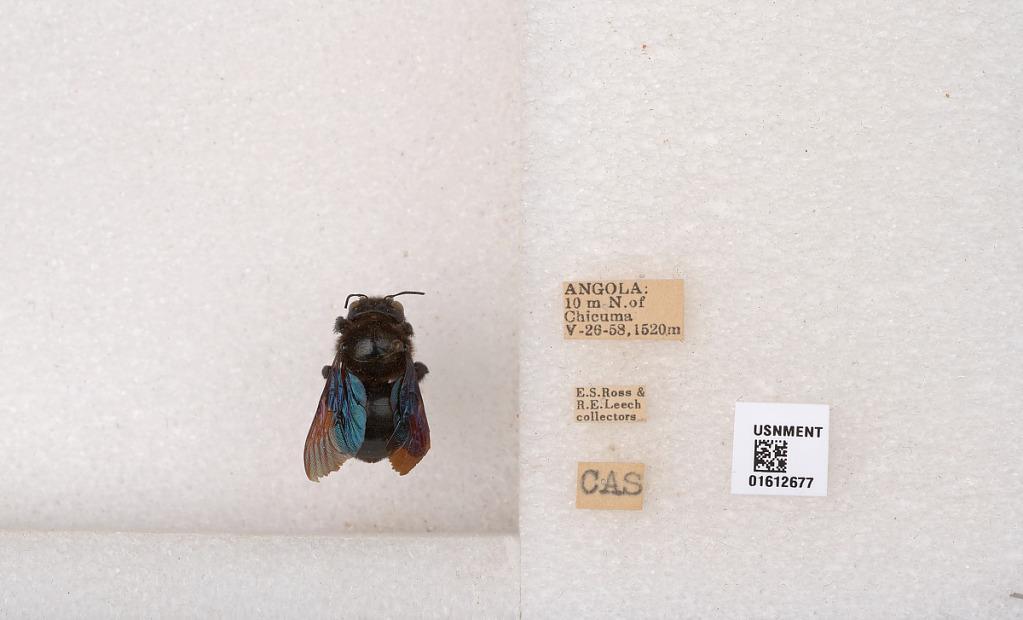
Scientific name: Xylocopa
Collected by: E. Ross & R. Leech
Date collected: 1958-5-26
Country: Angola
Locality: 10 m N. of Chicuma